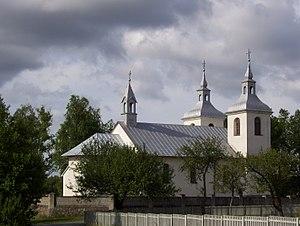
Żeleźnica est un village de la gmina de Przedbórz, du powiat de Radomsko, dans la voïvodie de Łódź, situé dans le centre de la Pologne.